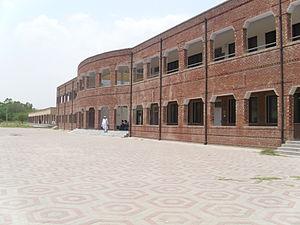
Le district de Chakwal est une subdivision administrative de la province du Pendjab au Pakistan. Constitué autour de sa capitale Chakwal, le district est entouré par les districts d'Attock et de Rawalpindi au nord, le district de Jhelum à l'est, le district de Khushab au sud et enfin le district de Mianwali à l'ouest.